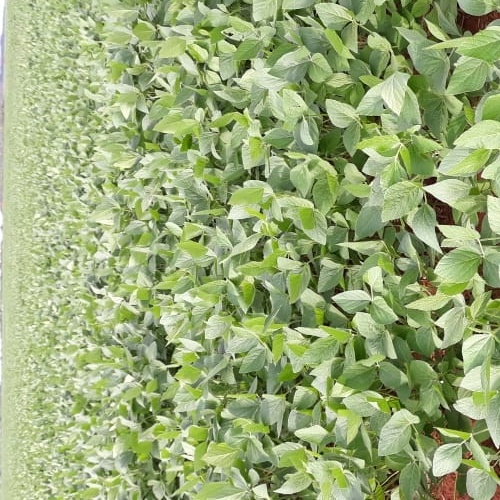
Label: Healthy